Military

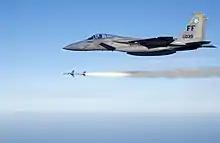
AIM-7 Sparrow medium range air-to-air missile from an F-15 Eagle

Operational mobility is, within warfare and military doctrine, the level of command which coordinates the minute details of tactics with the overarching goals of strategy. A common synonym is operational art.